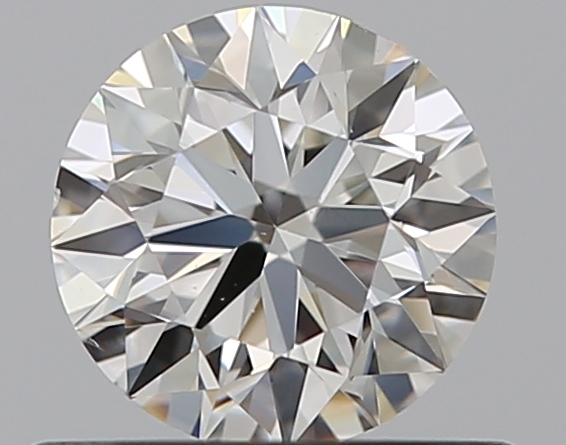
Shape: round
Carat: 0.5
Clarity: VS2
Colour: I
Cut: EX
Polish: EX
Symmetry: EX
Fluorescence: N
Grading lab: GIA
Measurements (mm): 5.05 x 5.08 x 3.17